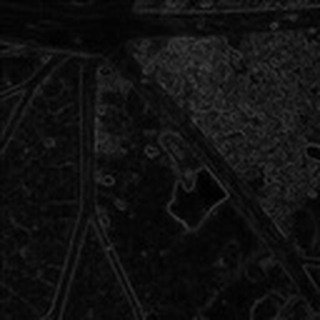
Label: cotton_aphids